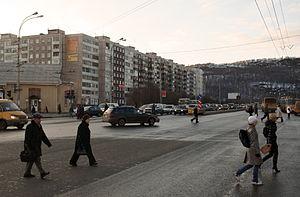
Mourmansk est une ville de Russie et la capitale de l'oblast de Mourmansk. Il s'agit aussi d'un port important situé sur la rive orientale de la baie de Kola, dans la mer de Barents. Sa population s'élevait à 287 847 habitants en 2020. Cinquante-sixième par sa population dans la Fédération de Russie, il s'agit de la plus grande ville au monde au nord du cercle Arctique. La ville vit principalement de l'exploitation du gaz de la mer de Barents et des activités portuaires.